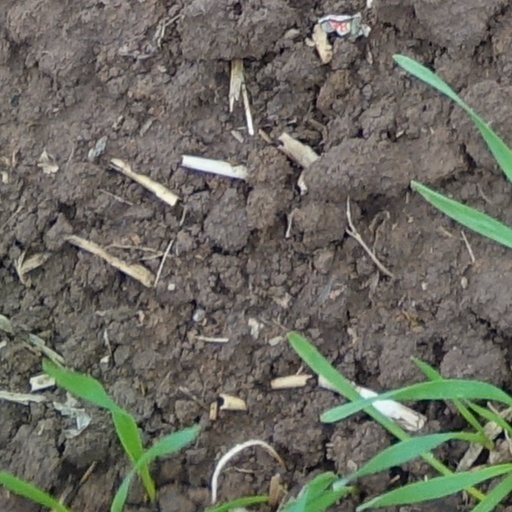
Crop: wheat